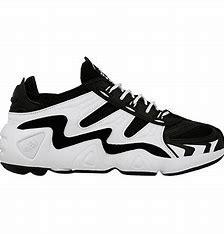
Brand: Adidas
Model: FYW S 97